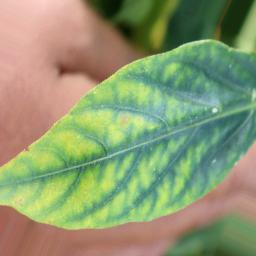
Label: nutritional